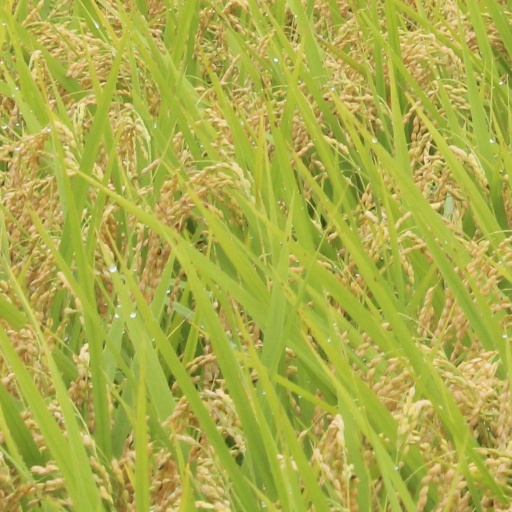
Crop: rice